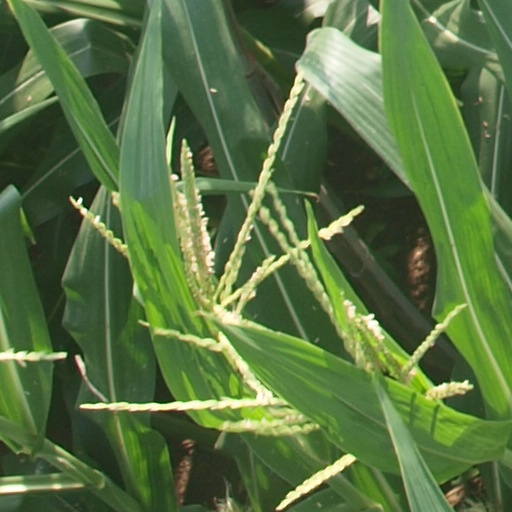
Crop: maize; corn